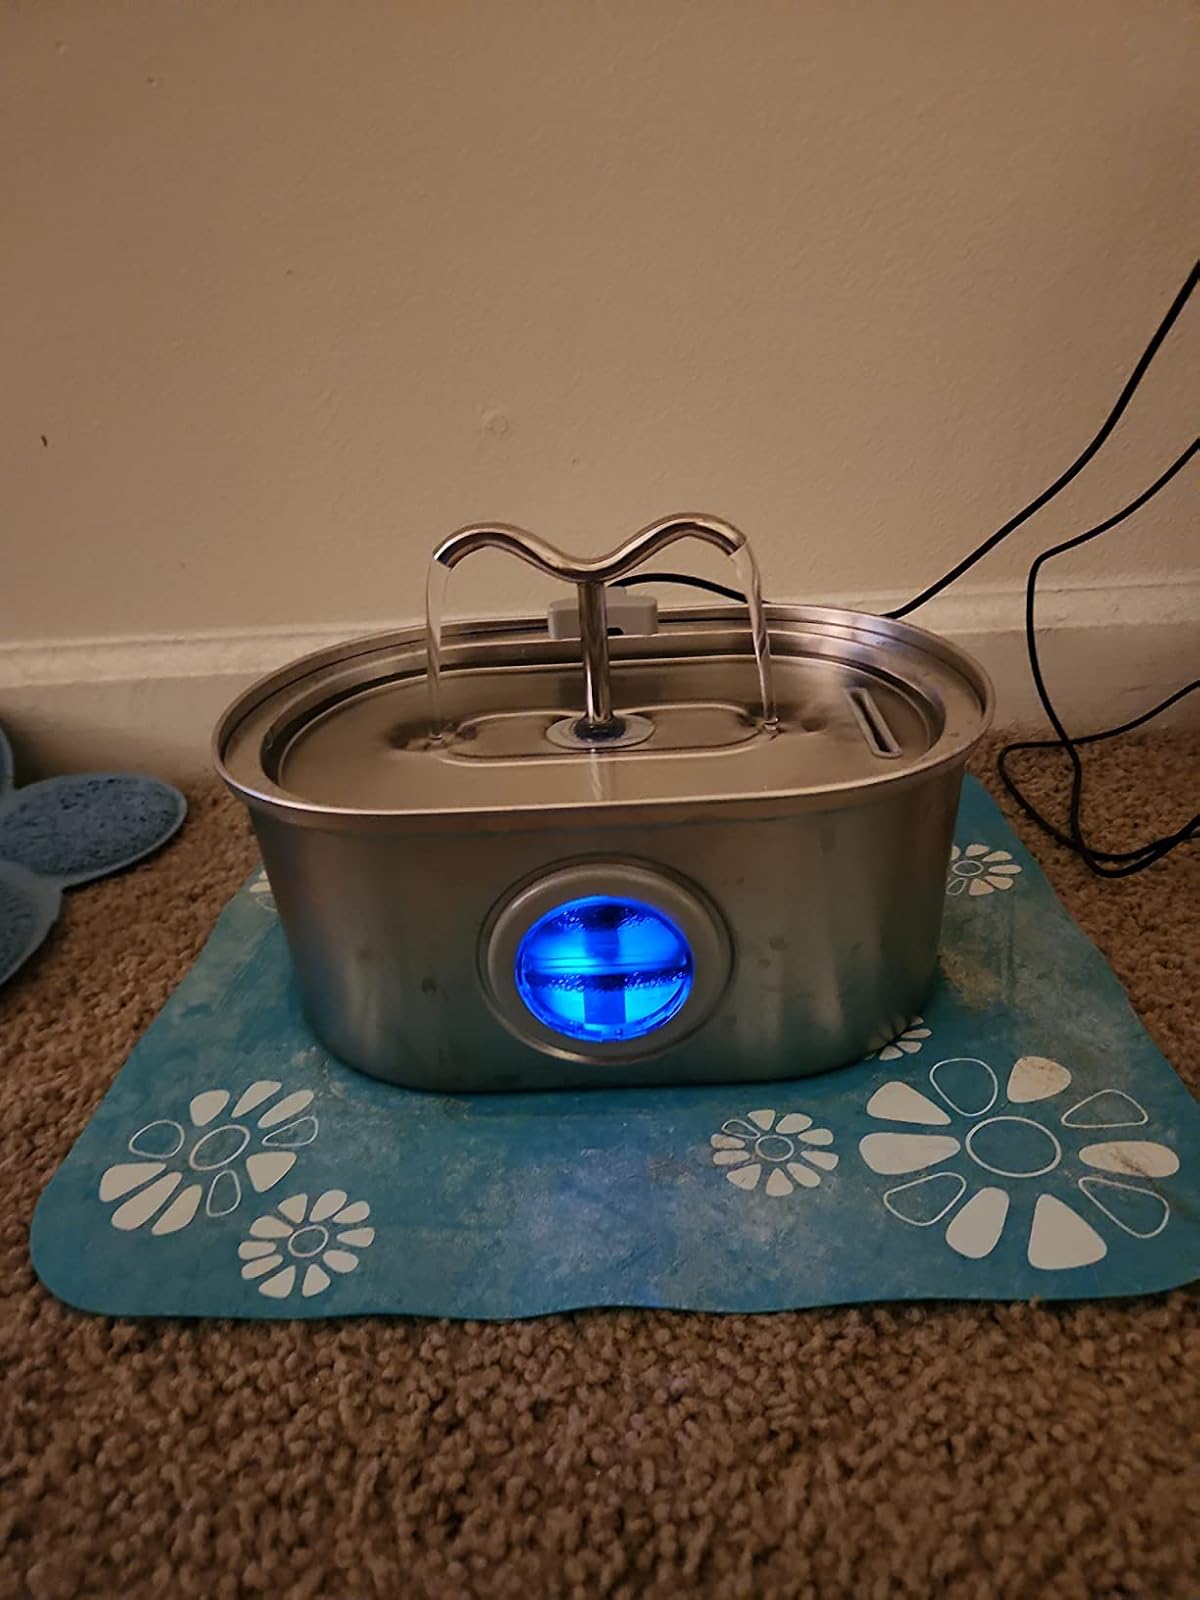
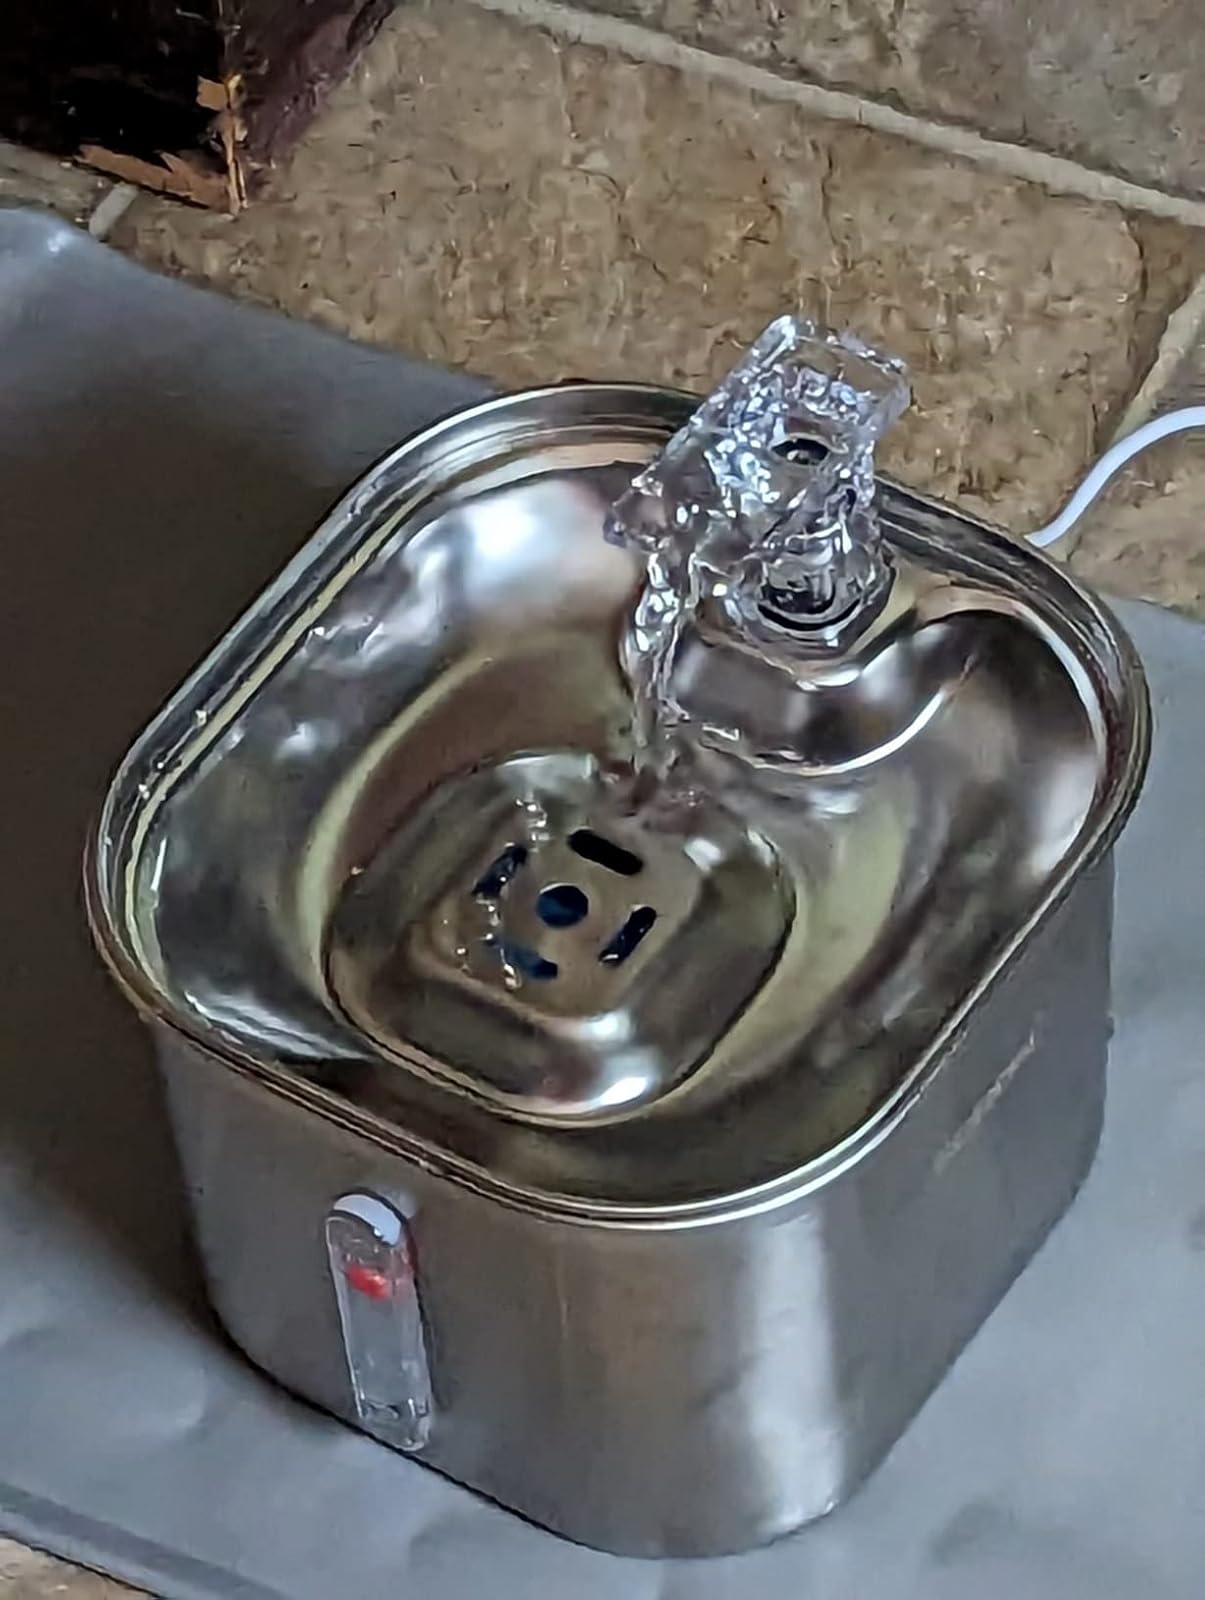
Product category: items_bowl
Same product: no